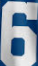
Number: 6